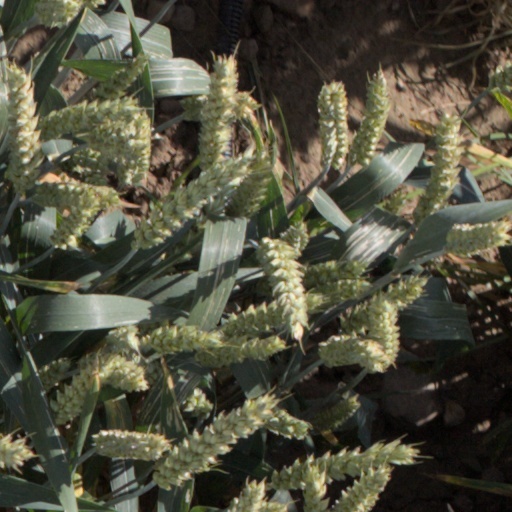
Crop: wheat